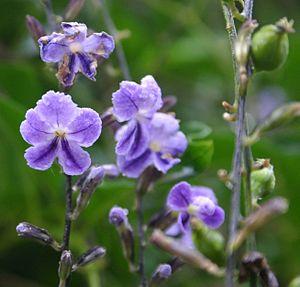
Duranta est un genre de plantes qui regroupe plus de 30 espèces d'arbustes à fleurs de la famille des Verbenaceae originaires d'Amérique, dont la plus connue est Duranta erecta, le vanillier de Cayenne.